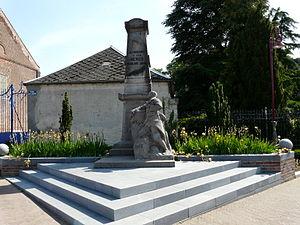
Monument aux morts de Béthencourt (Nord, France)
Béthencourt est une commune française, située dans le département du Nord en région Hauts-de-France.